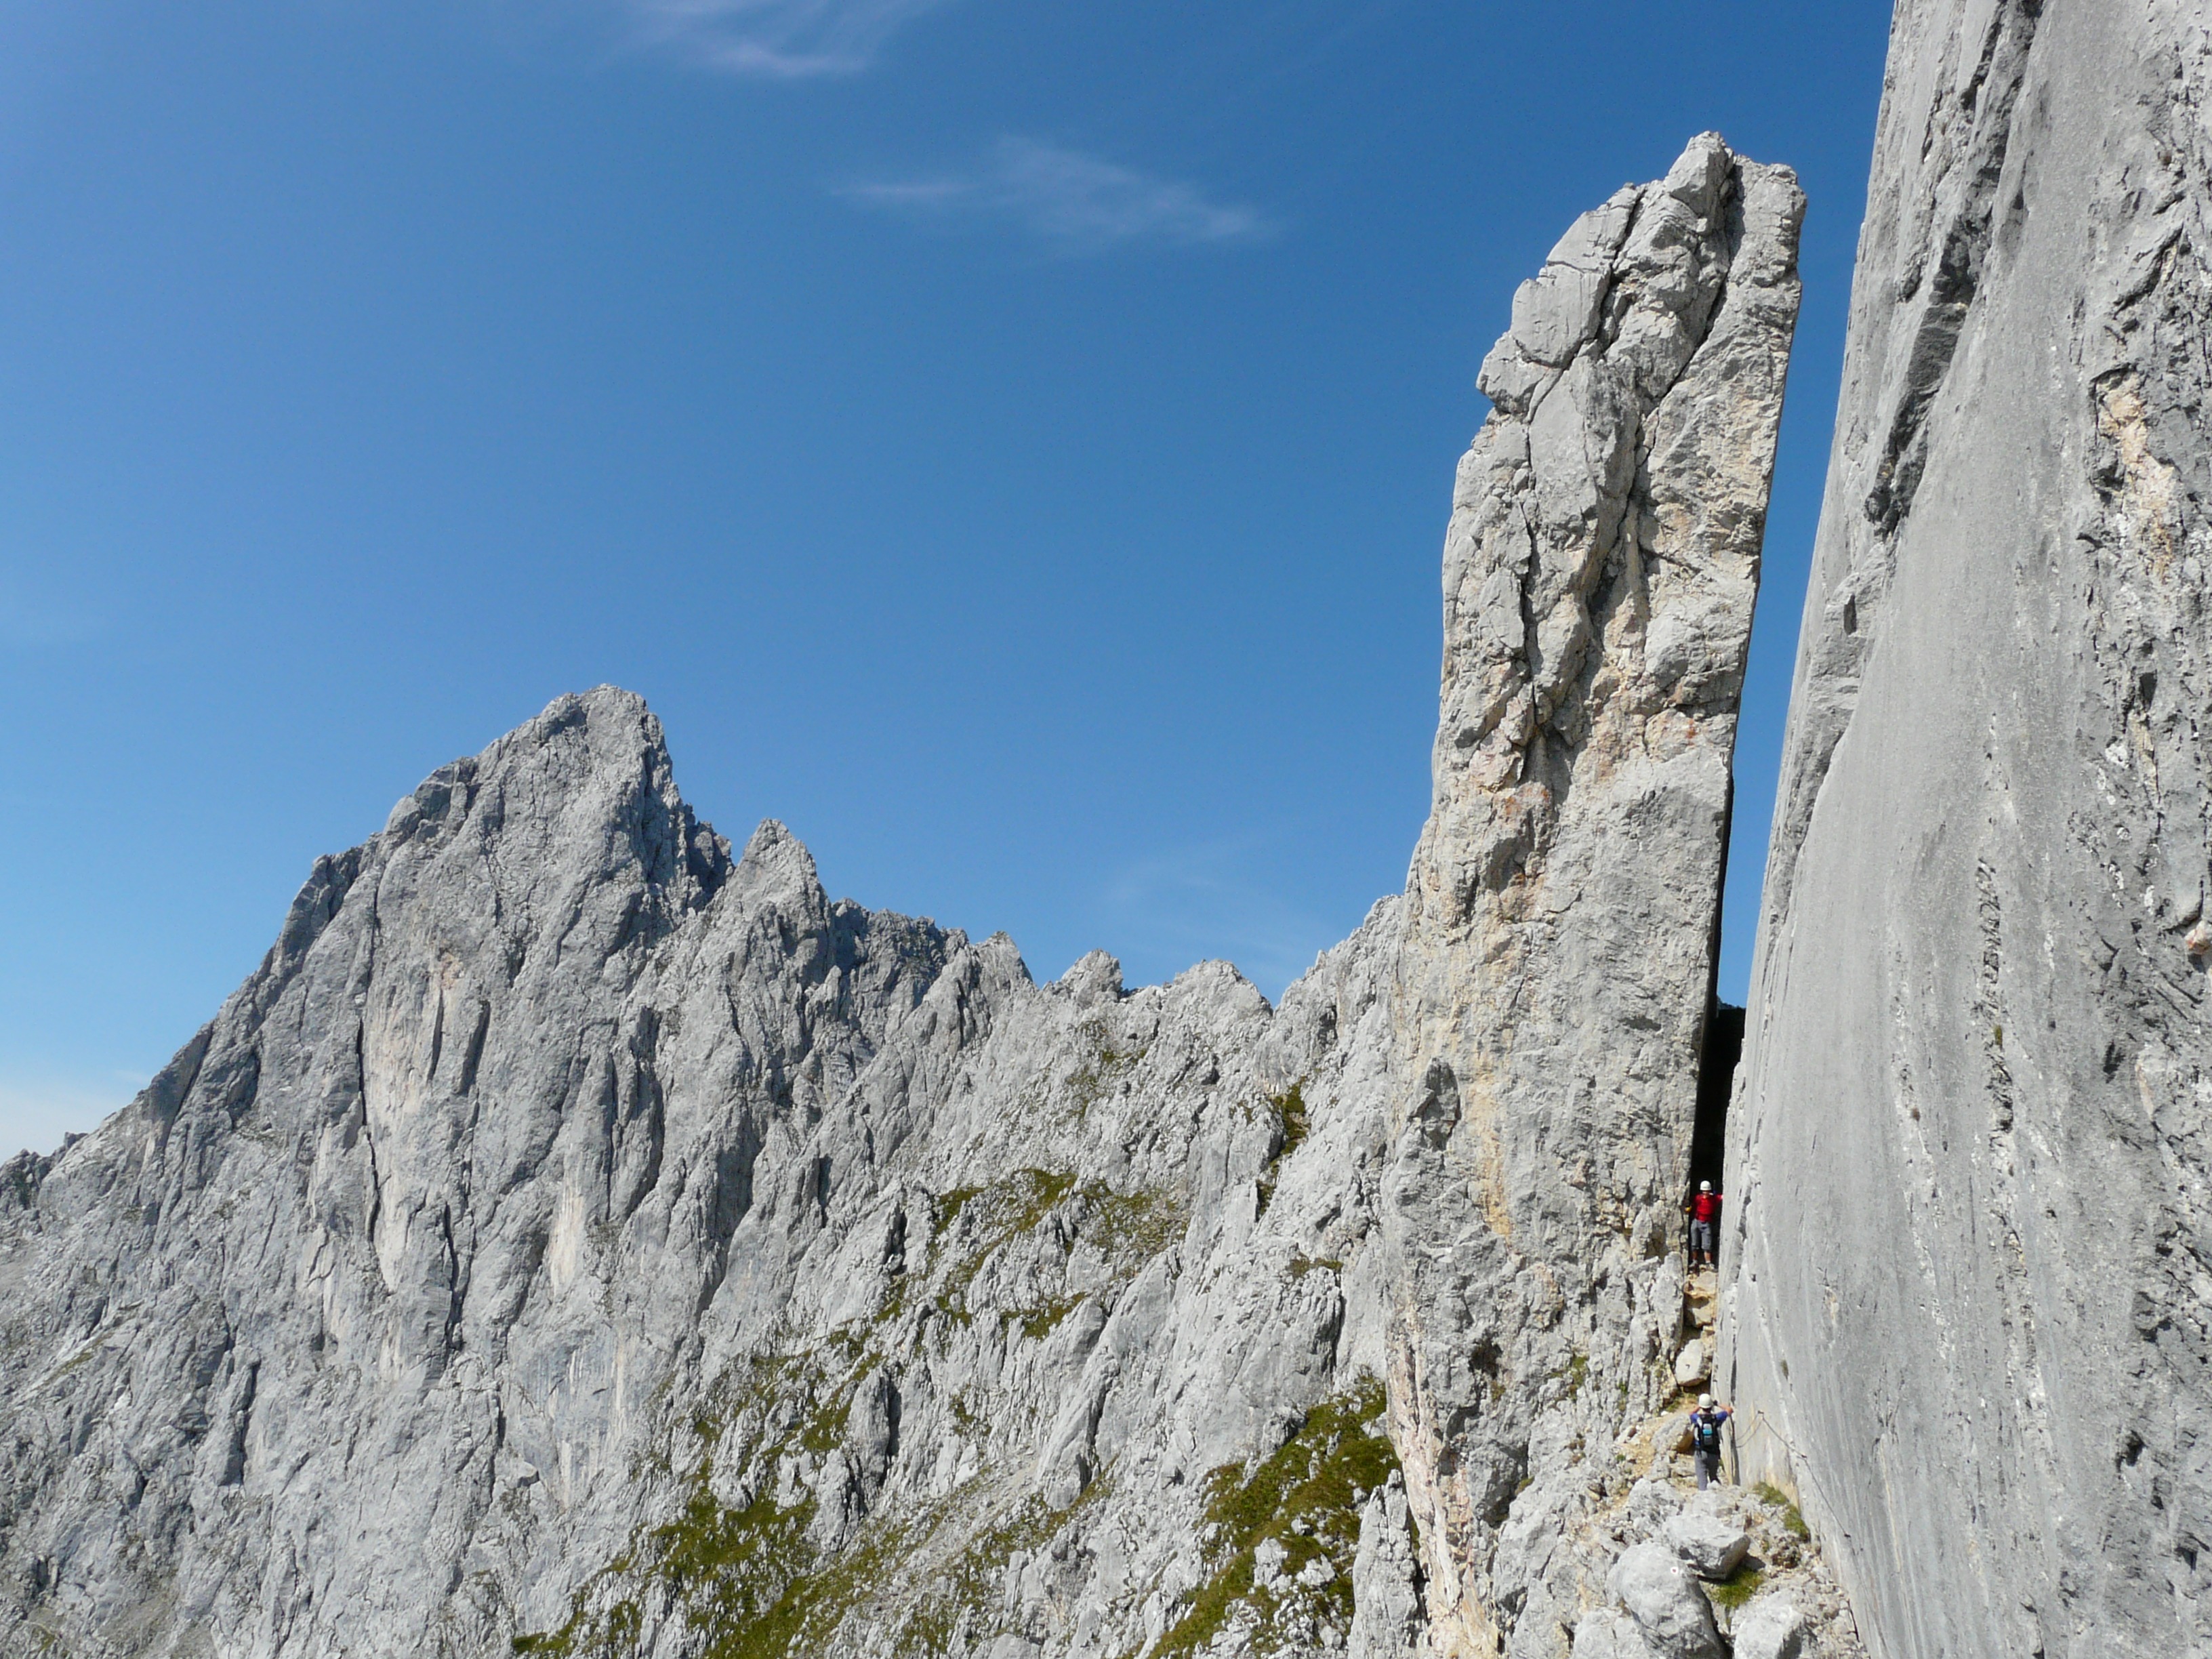
walking, mountain, snow, adventure, mountain range, recreation, cliff, alpine, climbing, climber, steep, extreme sport, terrain, ridge, summit, exposed, austria, mountaineering, crevice, sports, mountains, alps, backpacking, passage, limestone, pinnacle, smart, pointed, knapp, imposing, kaiser mountains, breakthrough, impressive, mountain pass, wilderkaiser, outdoor recreation, ellmauer halt, limestone alps, kufstein tirol, rock tower, mountainous landforms, geological phenomenon, ar te, rock gate, enge, northern limestone alps, kaindl stewart tower, front top karl, photo classic